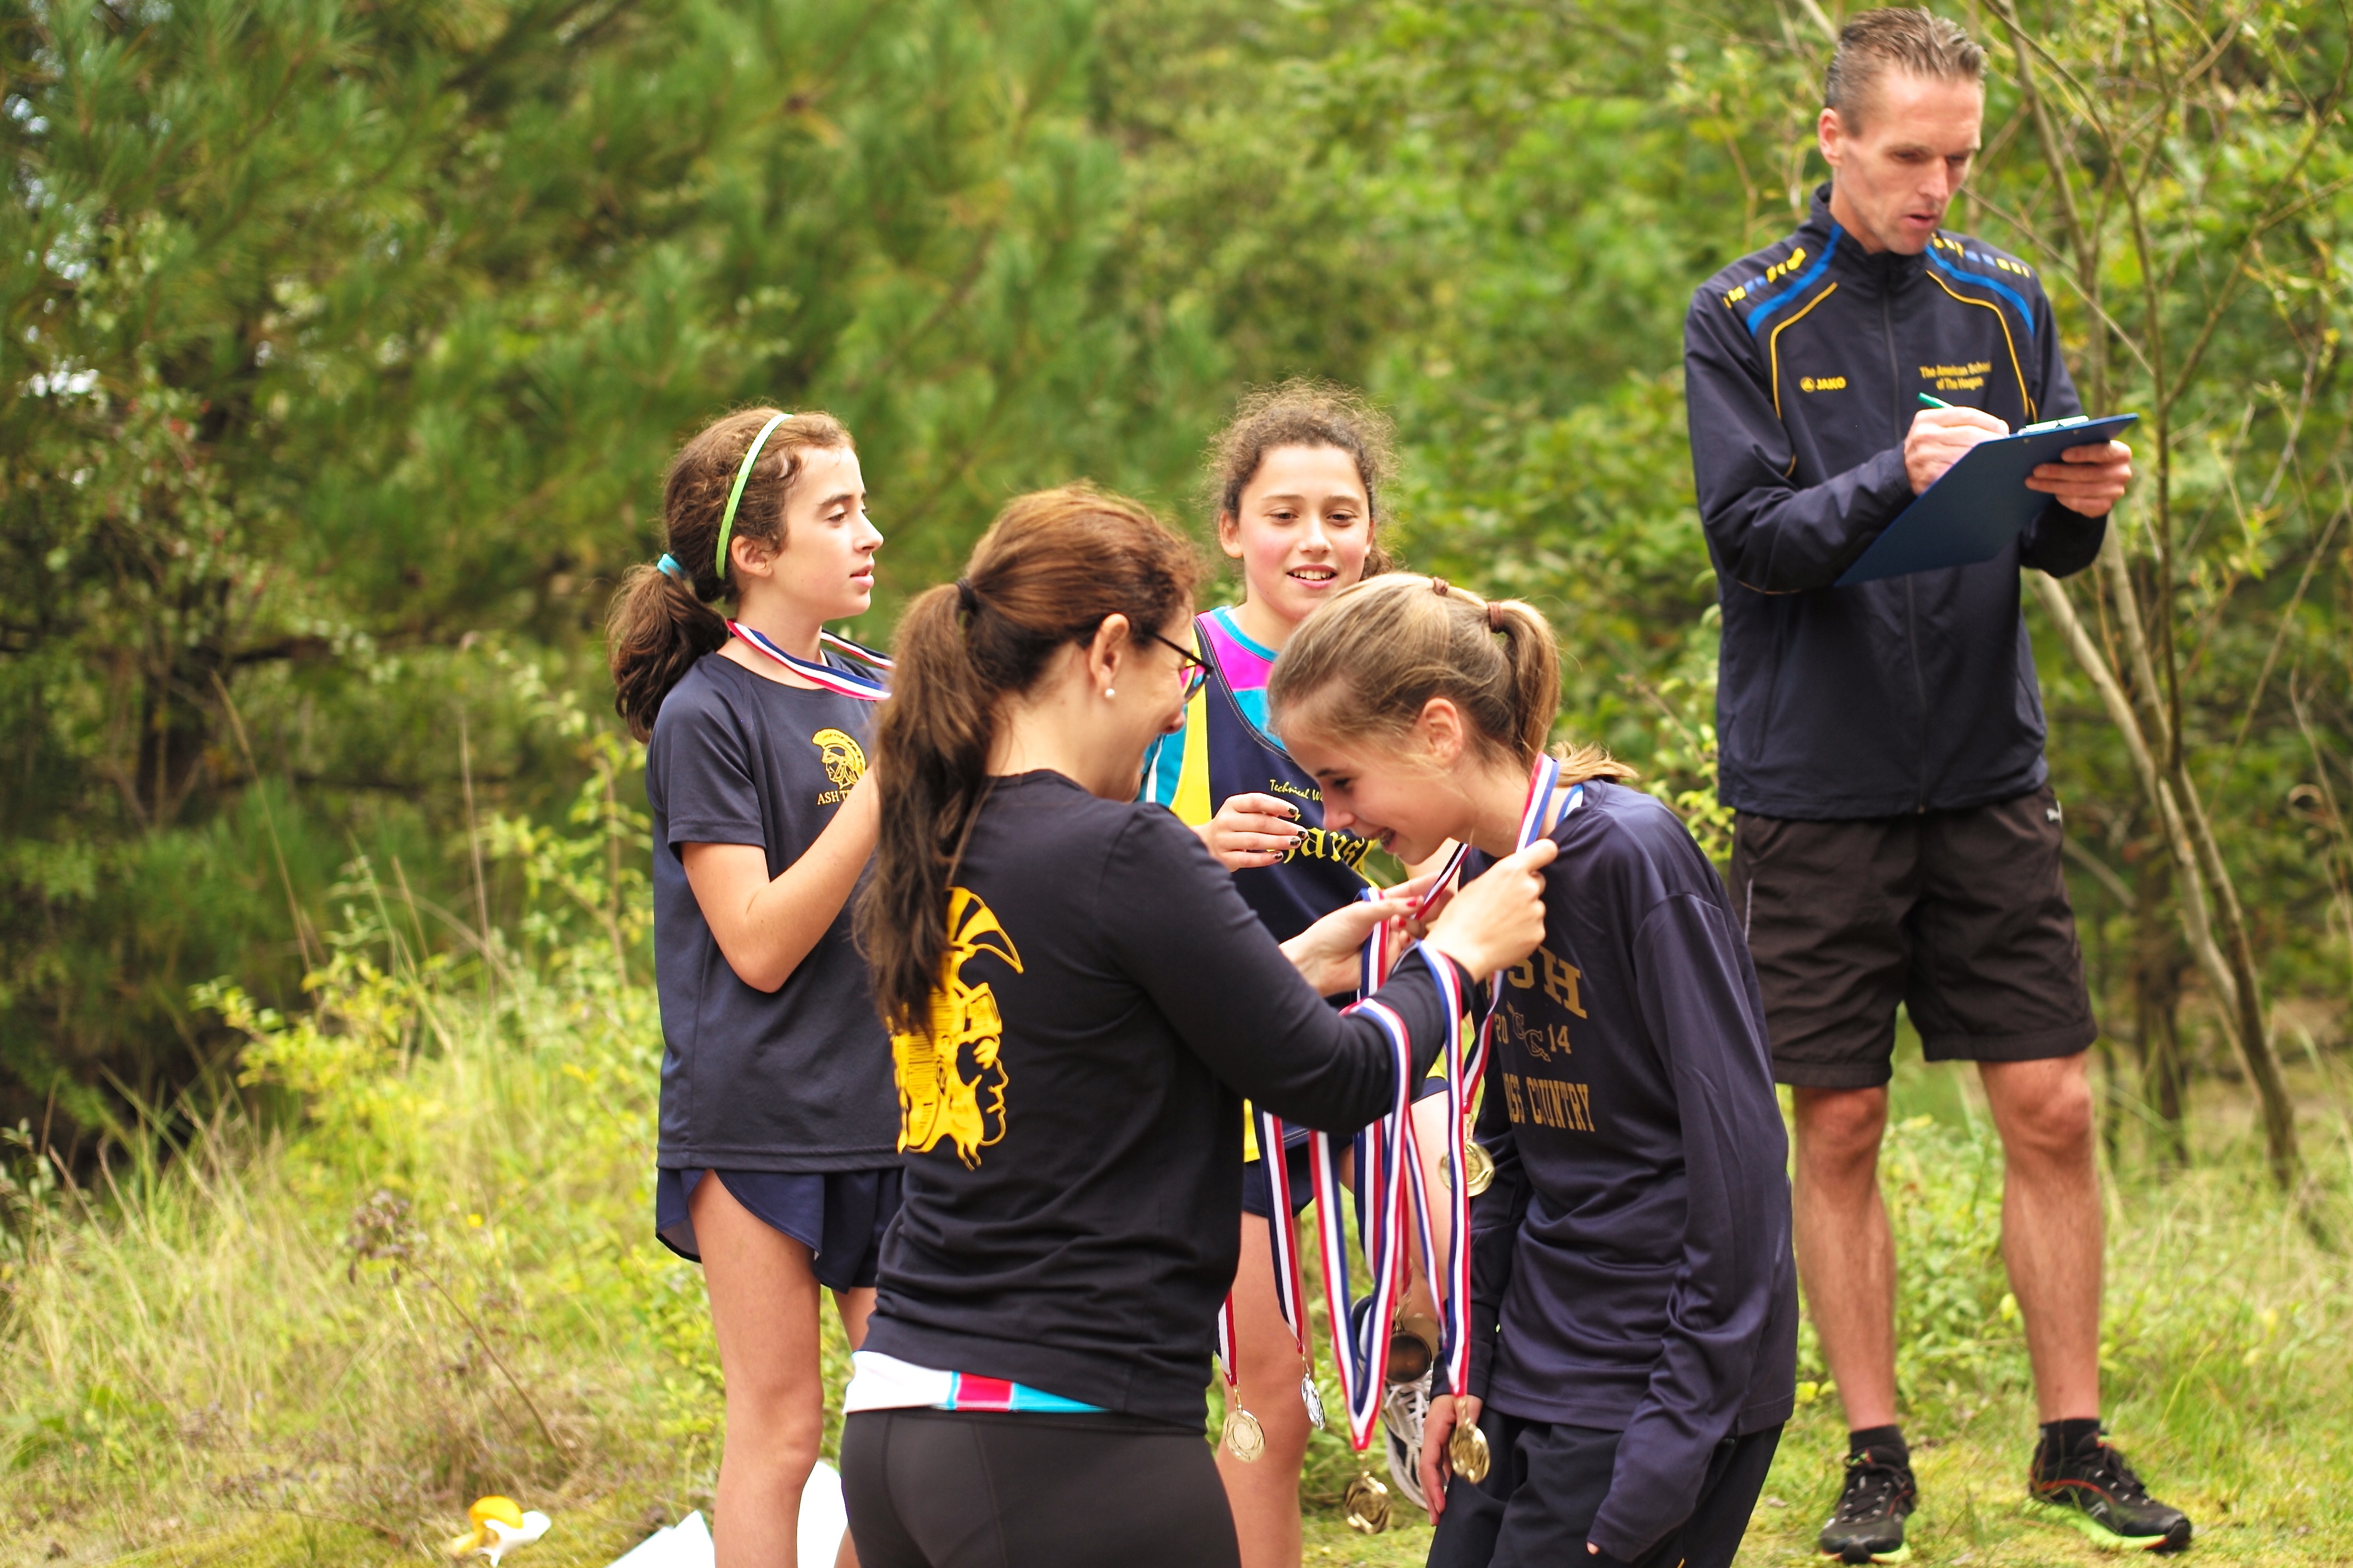
person, people, country, youth, cross, competition, holland, hague, netherlands, girls, m, american, team, sports, boys, 50, school, runners, leica, 240, summilux, wassenaar, meet, tournament, xc, awards, medals, endurance sports, cross country running